Murad Qureshi

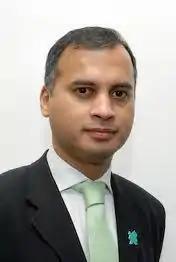
Qureshi in April 2012

Murad Qureshi (born 27 May 1965) is a British Labour and Co-operative Party politician, and a former Member of the London Assembly.